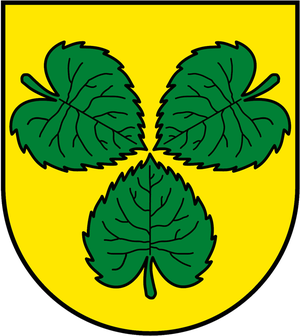
Finne est une commune allemande de l'arrondissement du Burgenland, Land de Saxe-Anhalt.